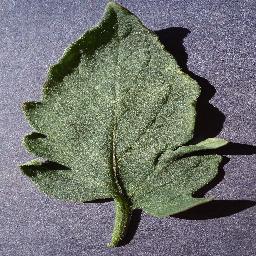
Label: Tomato___healthy